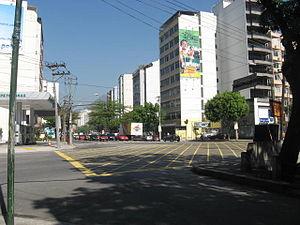
Maracanã est un quartier de la zone nord de la ville de Rio de Janeiro au Brésil, regroupant des populations de la classe moyenne, voisin des quartiers de Praça da Bandeira, Tijuca et Vila Isabel. Il est desservi par la ligne 2 du métro de Rio de Janeiro à la station Maracanã.